Government College of Engineering & Textile Technology, Berhampore

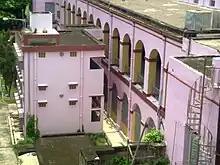

The college offers a four-storied hostel facility with an intake of 100 students with food and lodging for the boys only. The hostel is having a playground, gymnasium, library and indoor games facilities. The hostel common room is provided with a TV and current newspapers and magazines. Facilities for indoor and outdoor games are also provided in the hostel. The administration of the hostel is supervised by the hostel superintendent and one hostel monitor from the hostel boarders. The hostel and the mess are run by a hostel committee consisting of hostel superintendent, staff member & students. Due to limitation of seats, hostel accommodation is provided to students from their 2nd year of degree, strictly by the first-cum-first-serve basis as well as considering the distance between the home and the institute. However, this is subject to change from time to time.